List of paintings by J. M. W. Turner

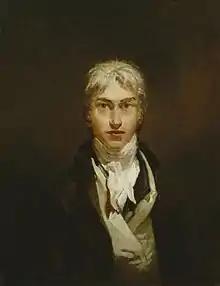
J.M.W. Turner, "Self-portrait, c. 1799"

This is an incomplete list of the oil paintings of J. M. W. Turner (23 April 1775 – 19 December 1851), a master noted for his skill in the portrayal of light, and in the painting of maritime scenes.